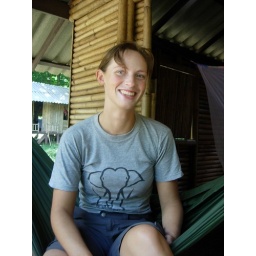
Em smiles on the porch of our bungalow at Sea Eagle, home of the hardest bed in Asia.